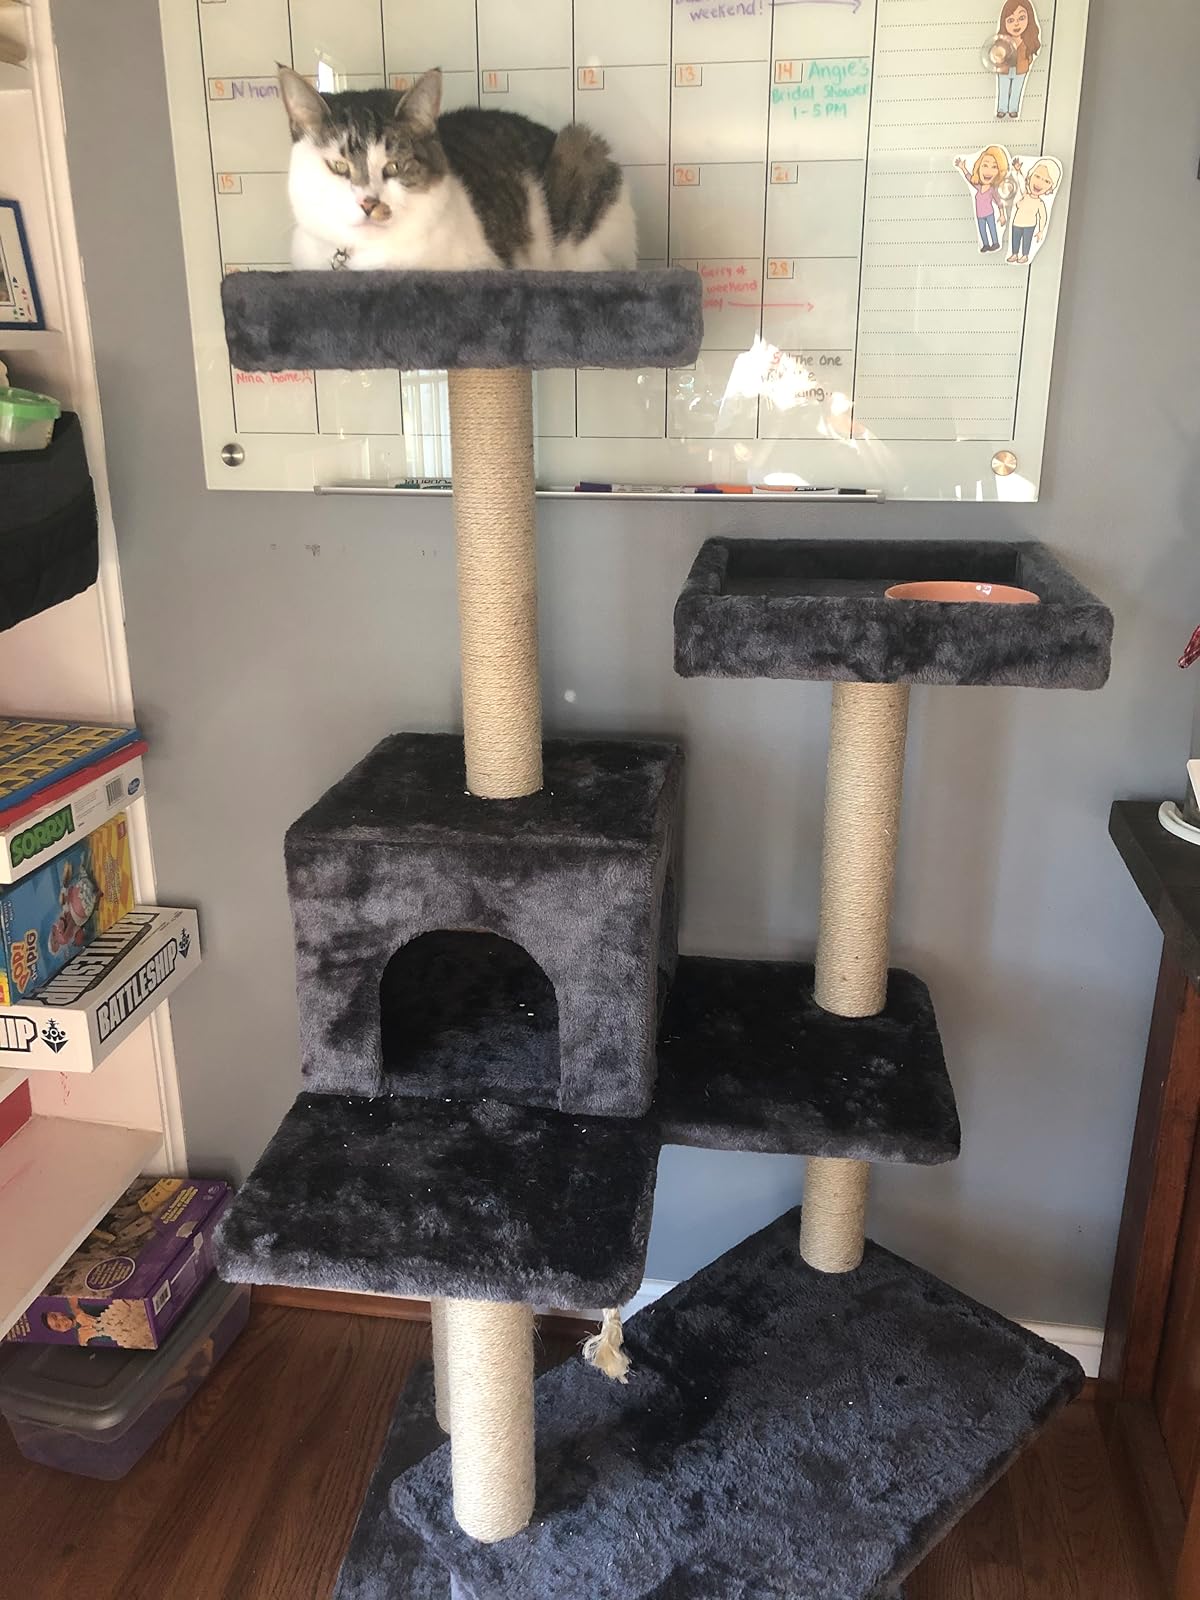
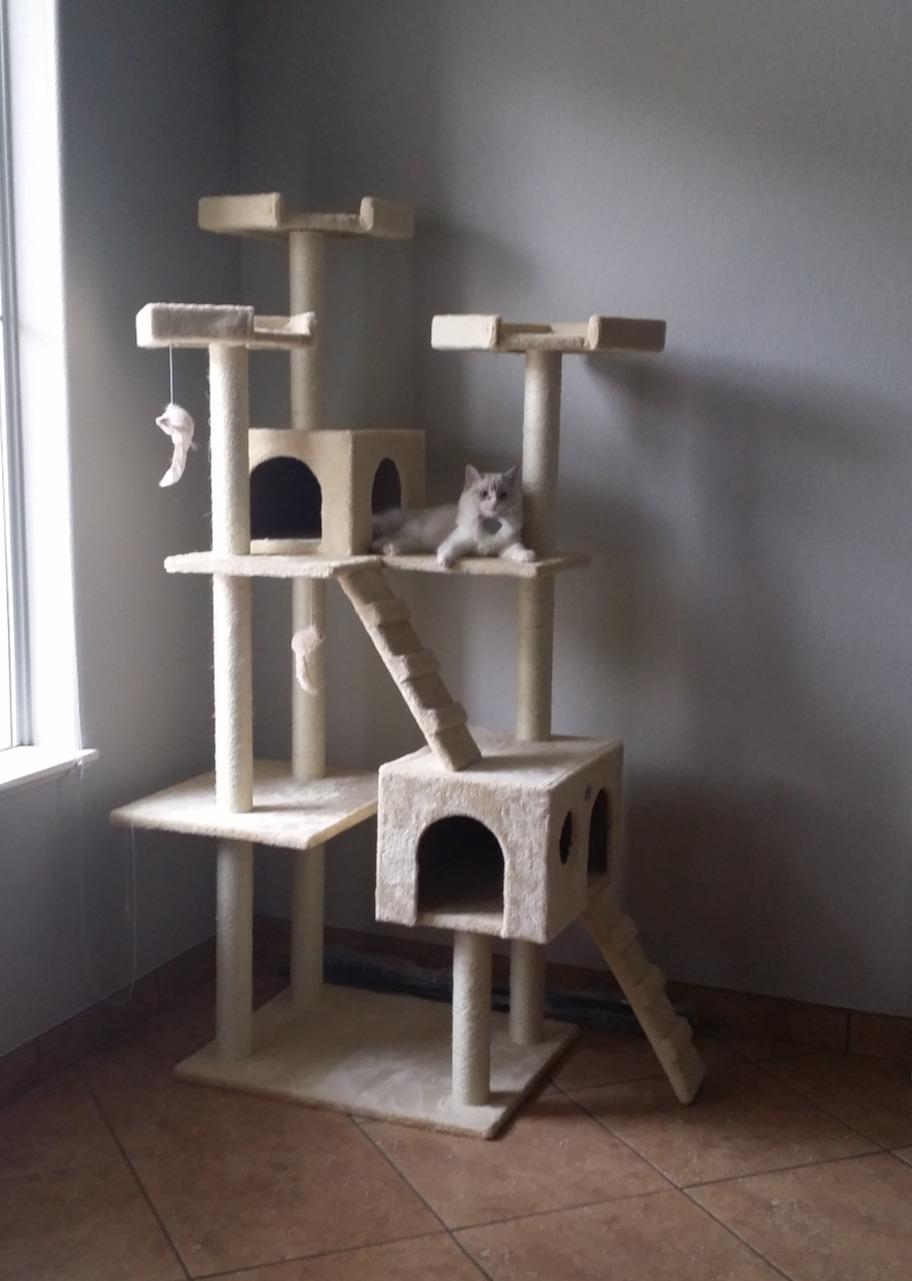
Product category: items_cat tree
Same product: no